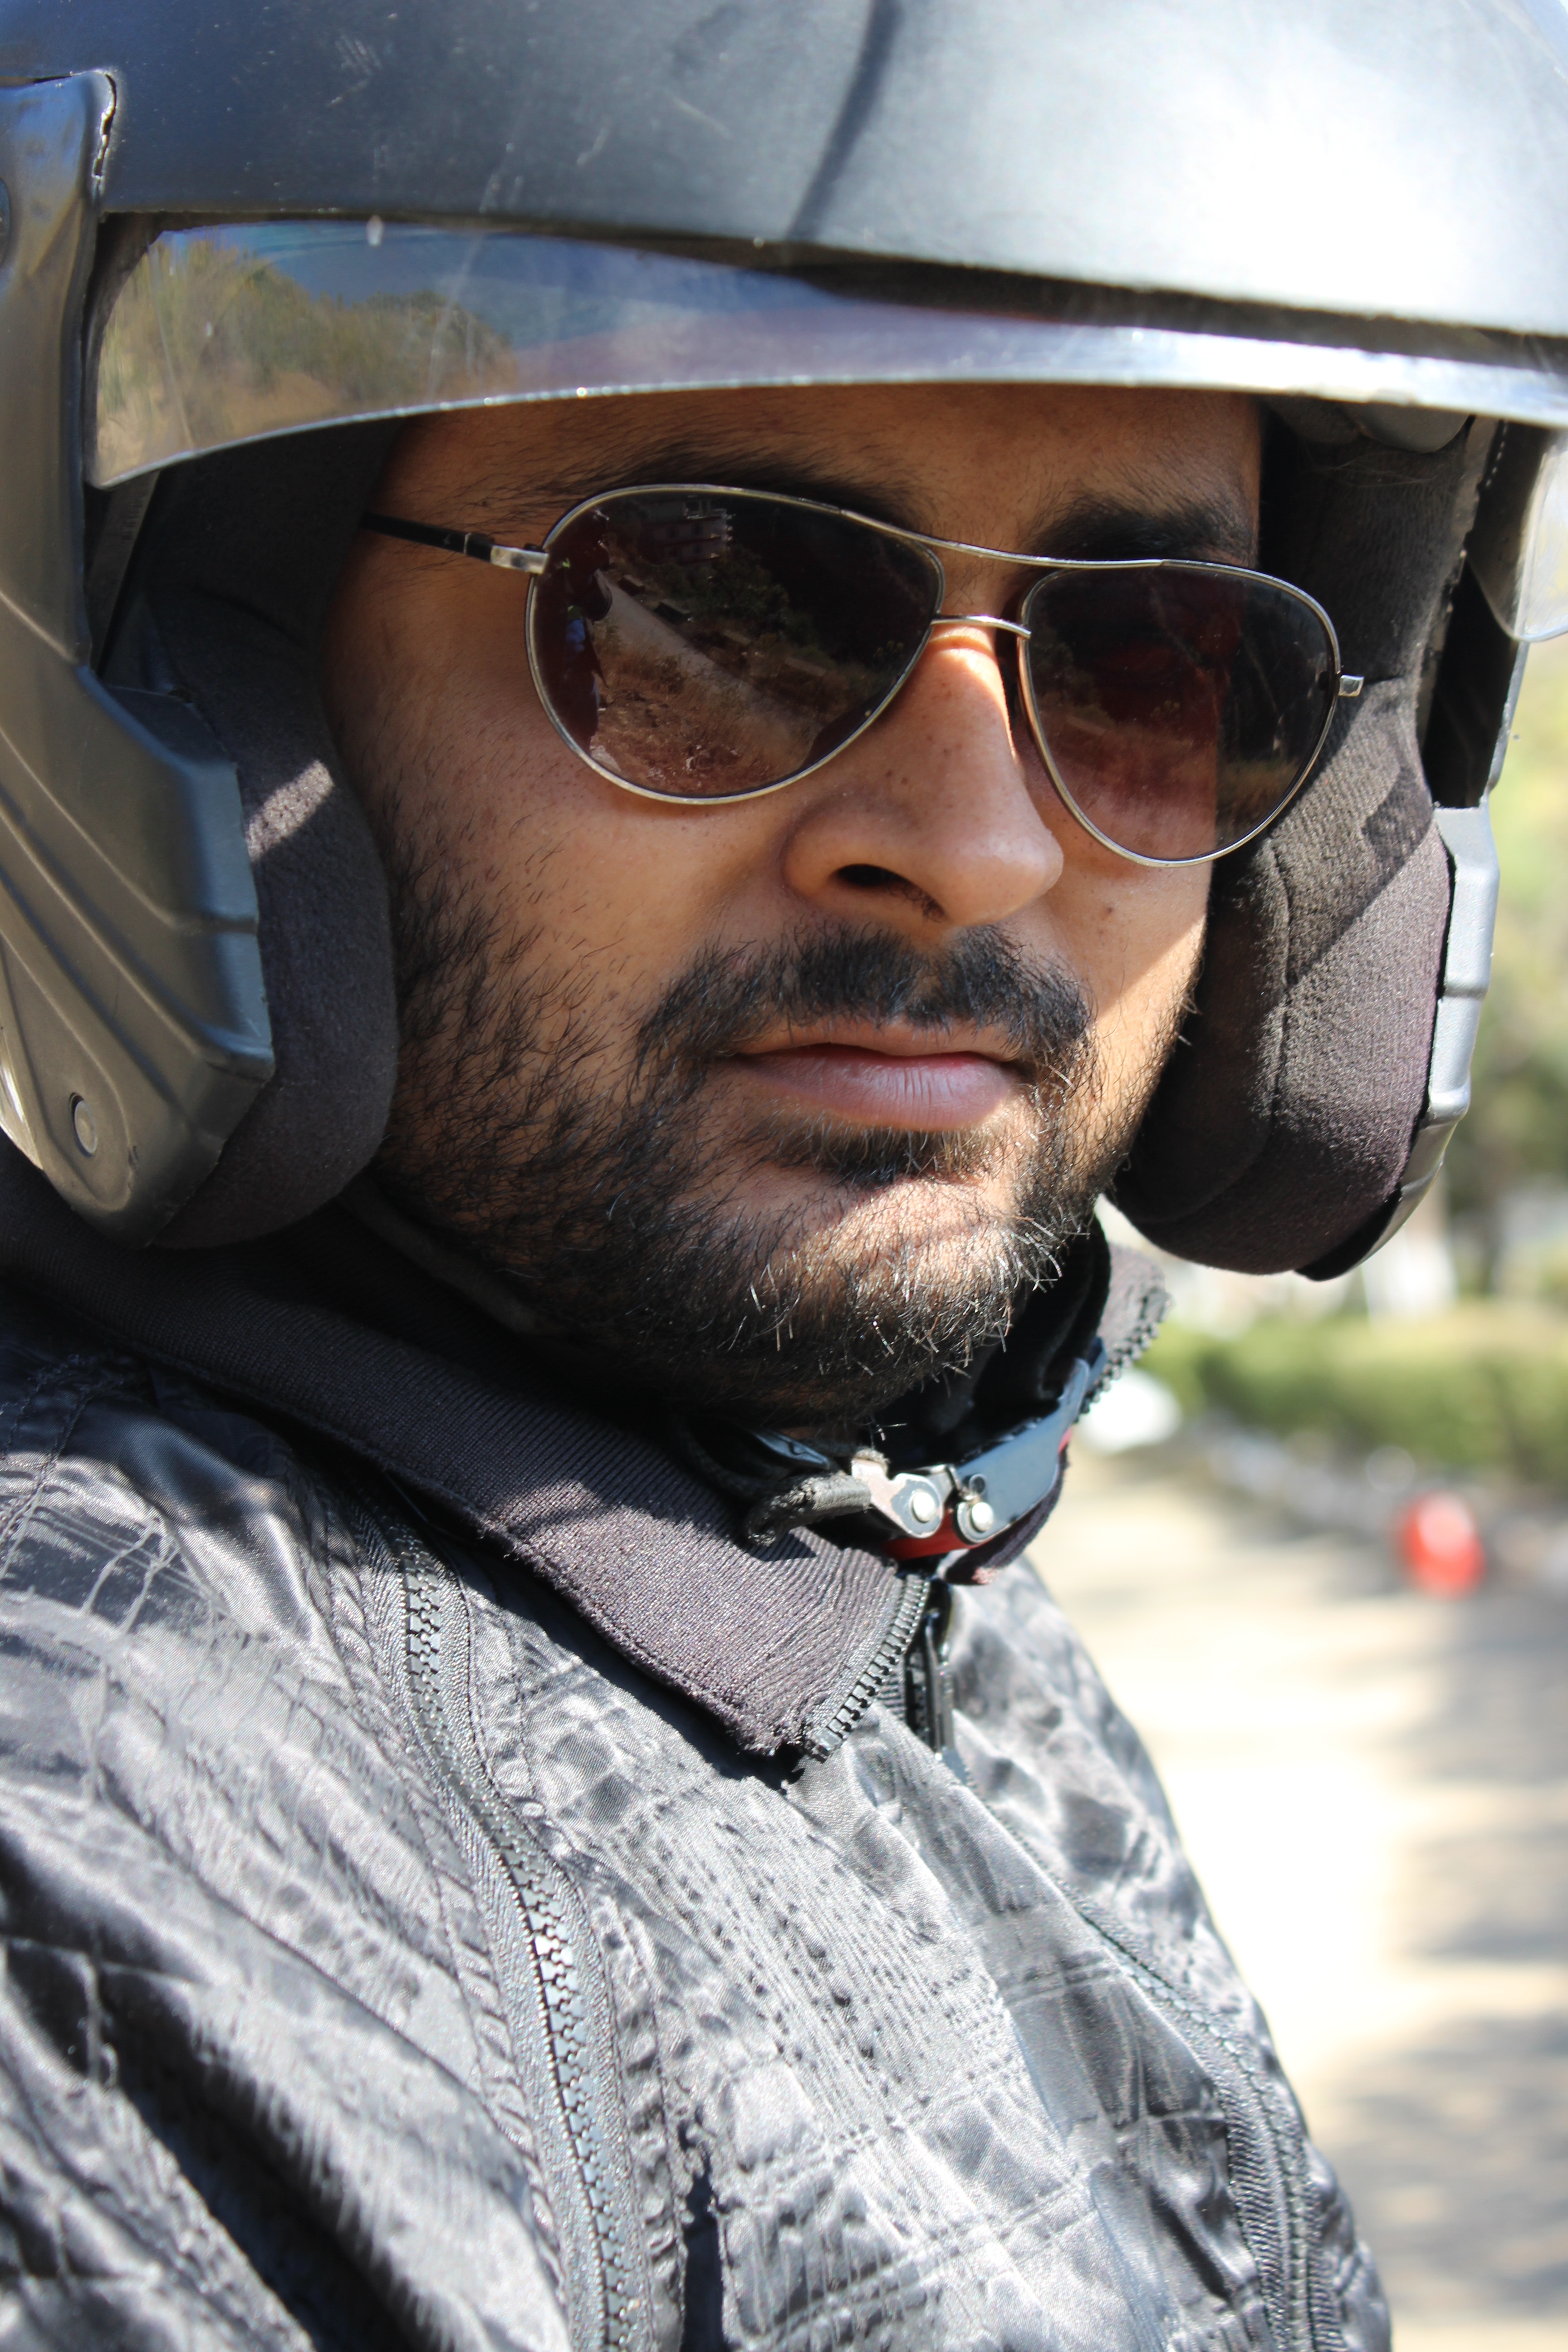
man, person, hair, road, leather, travel, male, transport, portrait, motorcycle, freedom, black, jacket, hairstyle, beard, cool, helmet, sunglasses, glasses, eyewear, biker, facial hair, vision care